Arda-Mulissu

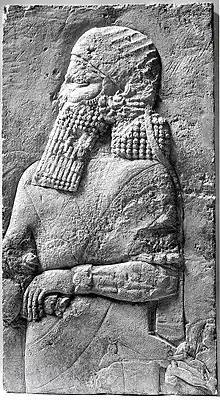
Stele with a depiction of an Assyrian crown prince, dated to Sennacherib's reign. Arda-Mulissu was Sennacherib's longest-serving crown prince but the stele could also depict the earlier Ashur-nadin-shumi or later Esarhaddon.

Arda-Mulissu or Arda-Mulissi, also known as Urdu-Mullissi, Urad-Mullissu and Arad-Ninlil and known in Hebrew writings as Adrammelech ( "ʾAḏrammeleḵ"), was an ancient Assyrian prince of the Sargonid dynasty, the son of Sennacherib, king of the Neo-Assyrian Empire, and the older brother of Sennacherib's successor Esarhaddon. Arda-Mulissu served as Sennacherib's crown prince and heir for ten years, from the time of the death of Sennacherib's first crown prince Ashur-nadin-shumi in 694 BC, but was for unknown reasons replaced as heir by Esarhaddon in 684 BC.